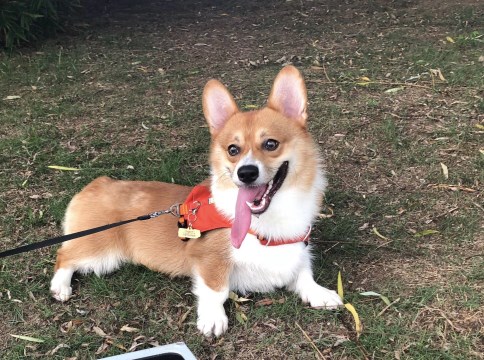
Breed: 2909-n000116-Cardigan